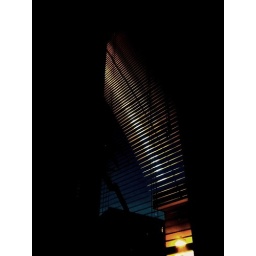
attracted by the streetlight as a night butterfly !